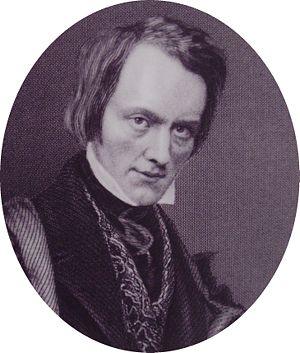
Humboldt arrive au large de Bordeaux le 1ᵉʳ août 1804. Il s'installe à Paris, au 3 quai Malaquais, où il réside du 27 août 1804 à 1824. Il retrouve le monde scientifique de son temps. Il fait partie de la Société d'Arcueil formée autour du chimiste Berthollet où se rencontrent également François Arago, Jean-Baptiste Biot, Louis-Joseph Gay-Lussac avec lesquels Humboldt se lie d'amitié. Ils publient ensemble plusieurs articles scientifiques. Humboldt et Gay-Lussac mènent des expériences communes sur la composition de l'atmosphère, sur le magnétisme terrestre.
Richard Owen est un biologiste, spécialiste en anatomie comparée et paléontologue britannique, lauréat de la Royal Medal en 1846, de la médaille Copley en 1851 et de la médaille linnéenne en 1888. Ses travaux d'anatomie comparée l'ont conduit à nommer et décrire certains grands groupes de vertébrés fossiles dont les dinosaures.